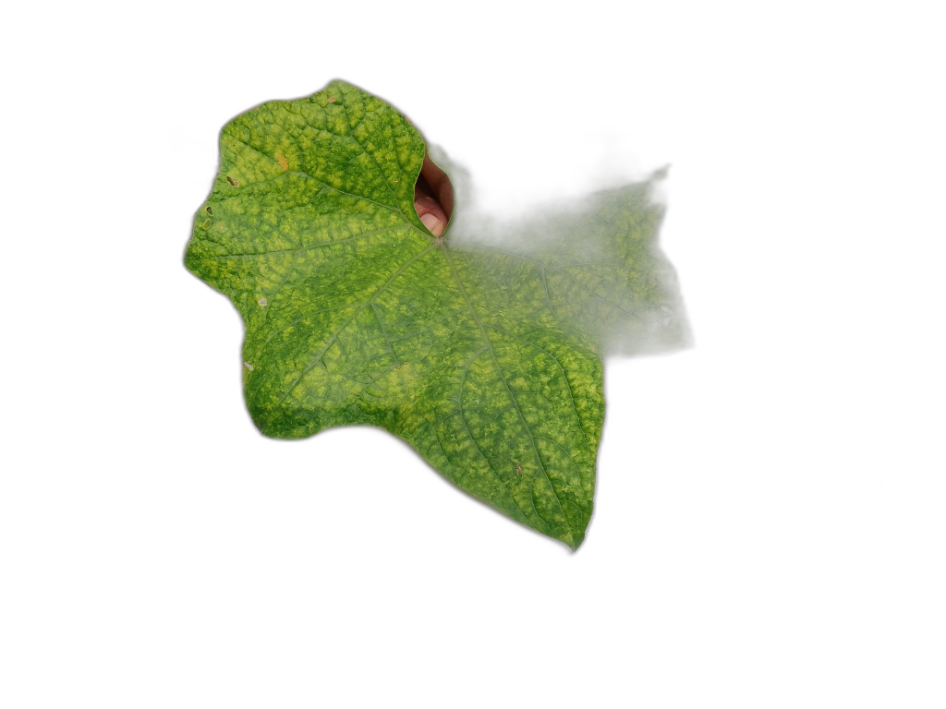
Crop: Zucchini
Label: Downy_Mildew